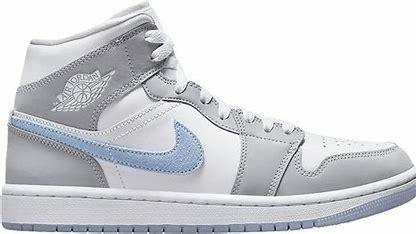
Brand: Jordan
Model: kg Air Jordan 1 Mid